Julian Dennison

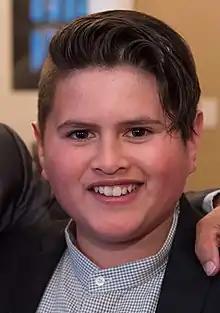
Dennison in 2016

Julian Dennison (born 26 October 2002) is a New Zealand actor. He starred in the 2013 film "Shopping" for which he won the English Film and Television Award for Best Supporting Actor. He is known for his roles as Ricky Baker in "Hunt for the Wilderpeople" (2016), the highest-grossing New Zealand film in history, Russell "Firefist" Collins in "Deadpool 2" (2018), and Belsnickel in "The Christmas Chronicles 2". He also played Josh Valentine in "Godzilla vs. Kong" in 2021 and had a leading role in the film "Uproar" (2023). He also played Fishlegs in "How to Train Your Dragon" (2025).